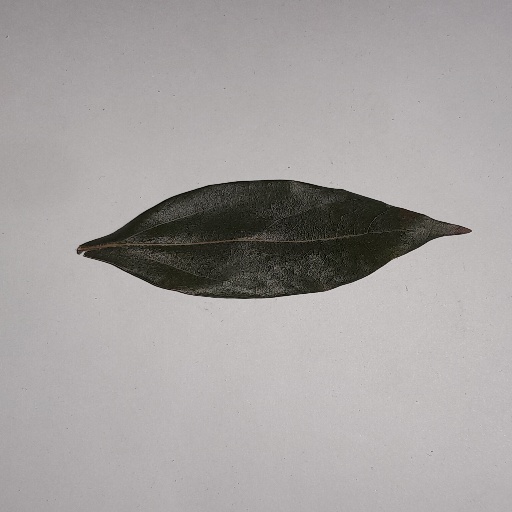
Species: Camphor
Leaf condition: Bacterial Spot